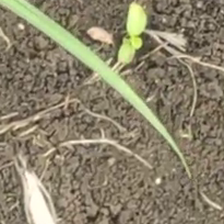
Weed species: Lavhala_(Cyperus_Rotundus)